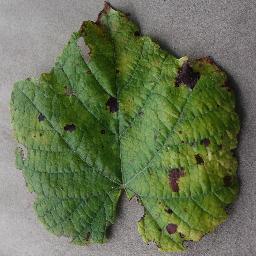
Label: Grape___Leaf_blight_(Isariopsis_Leaf_Spot)